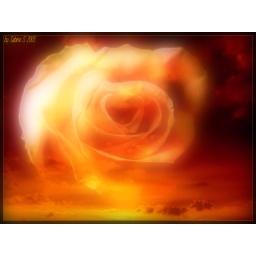
rose in the sky